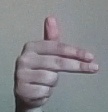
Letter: ghain